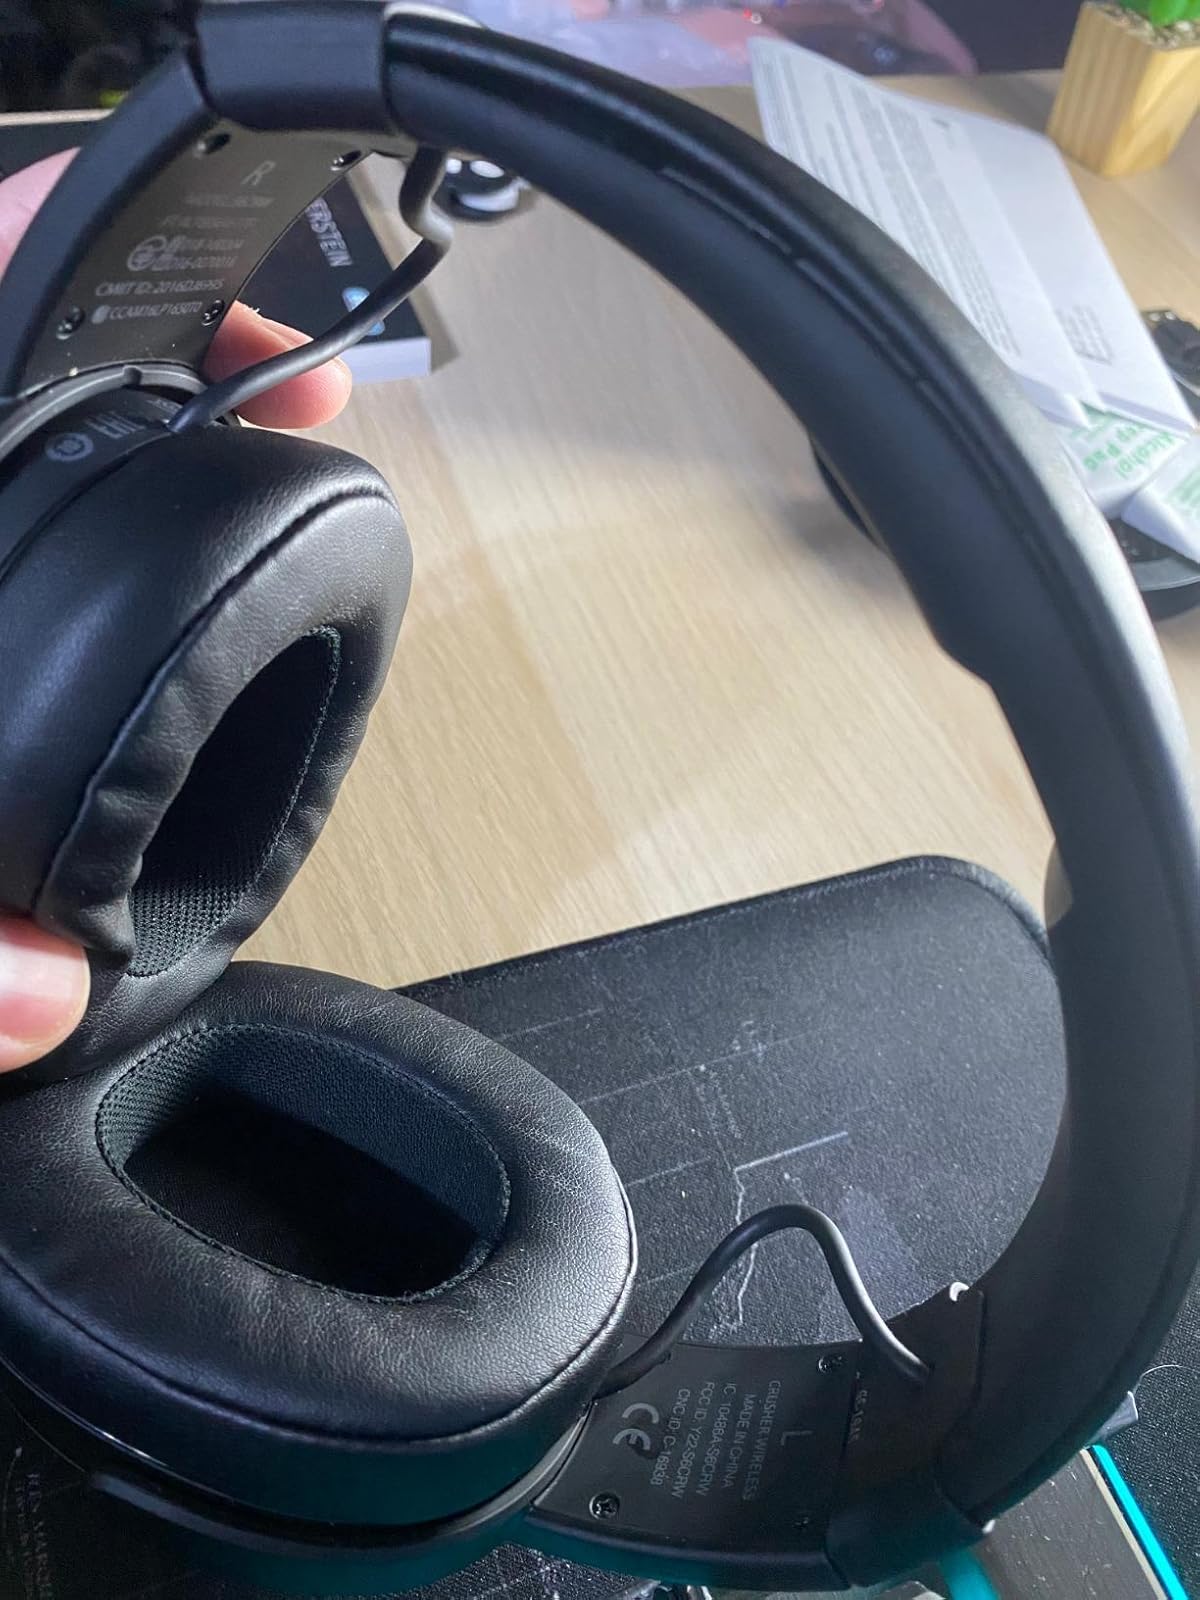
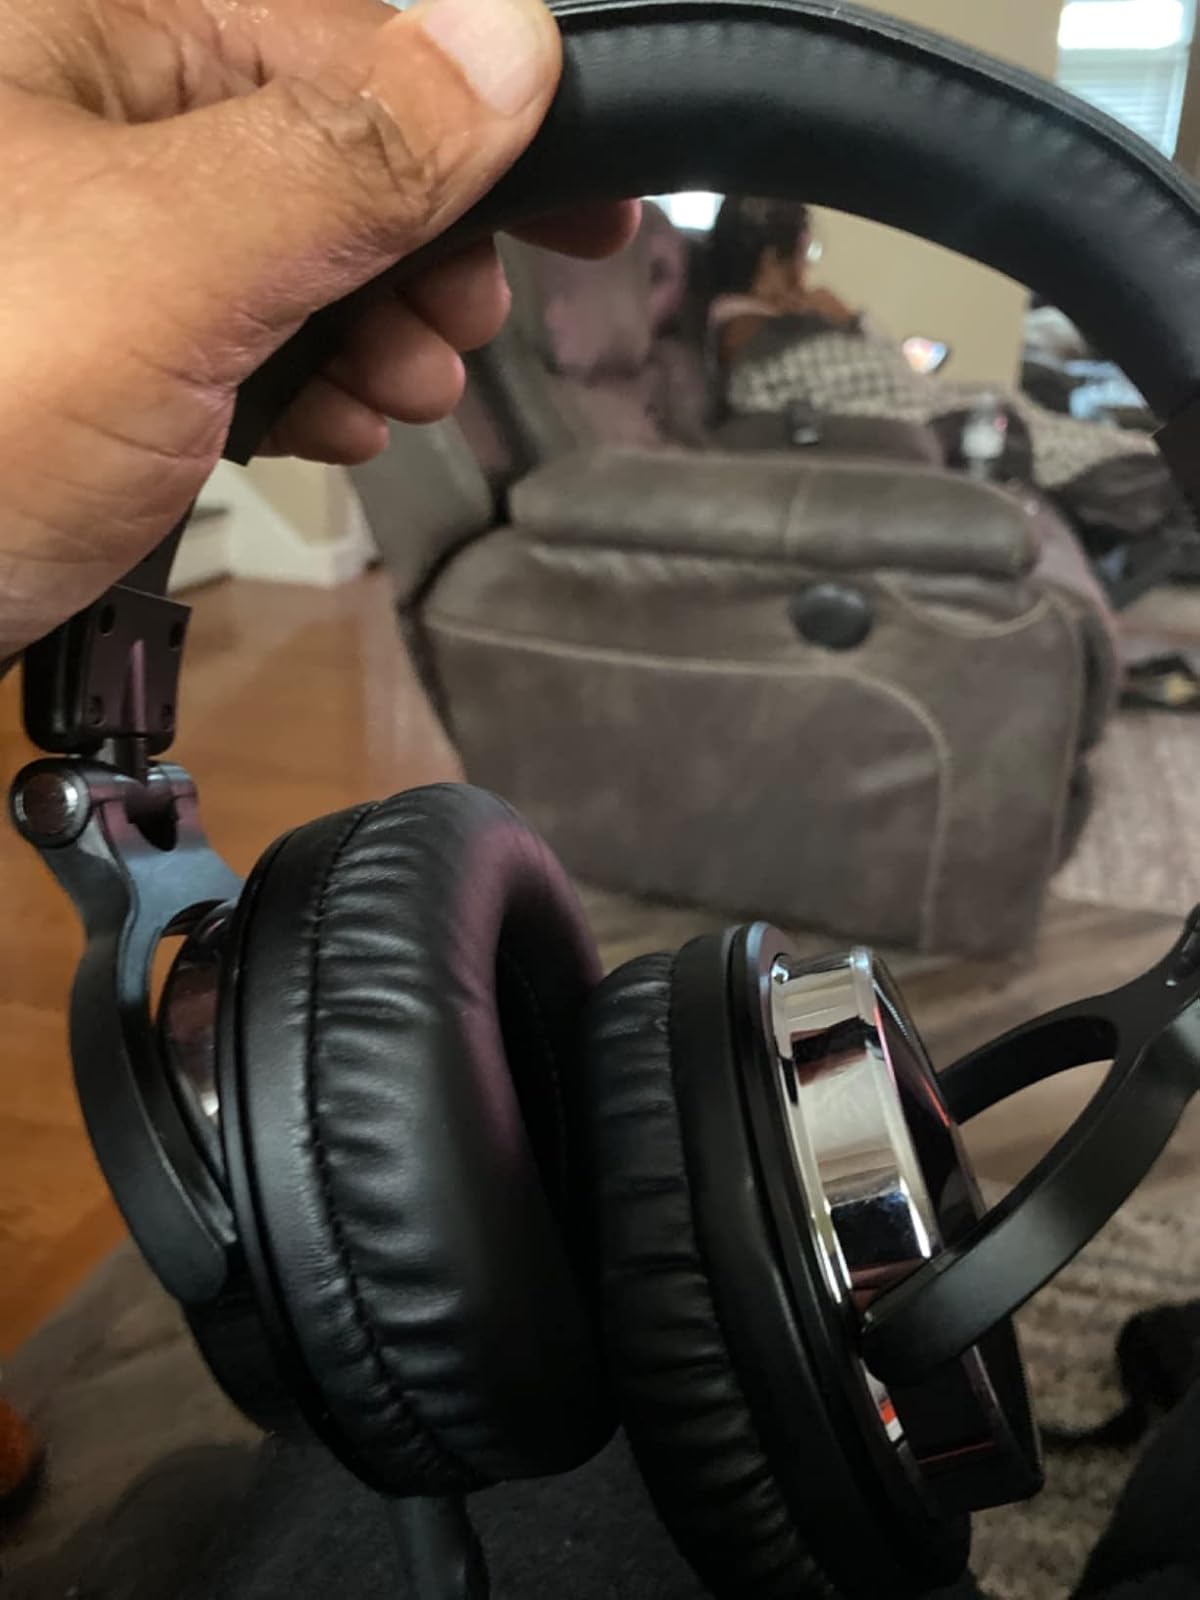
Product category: headphones
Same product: no